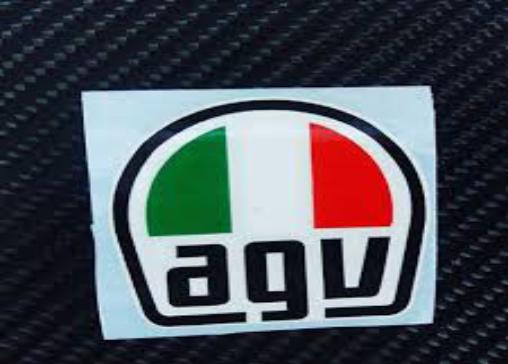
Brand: agv
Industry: Sports